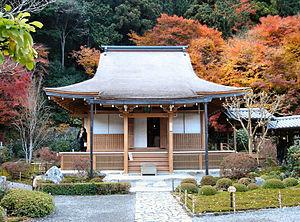
Taira no Tokuko connue plus tard sous le nom impératrice douairière Kenrei, est la dernière membre impériale du clan Taira survivante du modeste navire portant l'empereur à la grande bataille navale de Dan-no-ura.